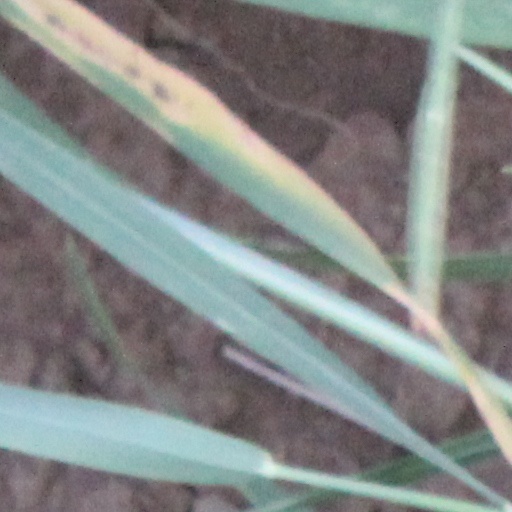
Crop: wheat